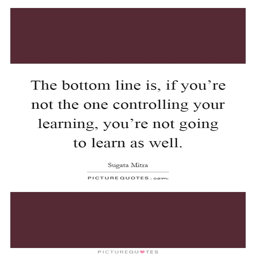
the bottom line is , if you 're not the one controlling your learning , you 're not going to learn as well picture quote